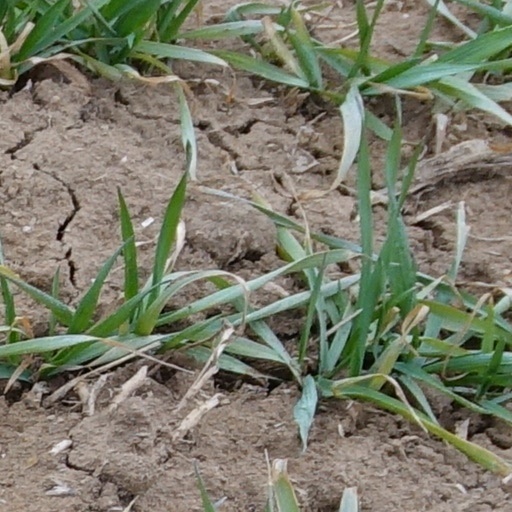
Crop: wheat